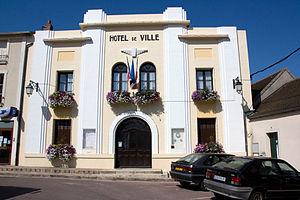
Maisse est une commune française située à cinquante-deux kilomètres au sud de Paris dans le département de l'Essonne en région Île-de-France.